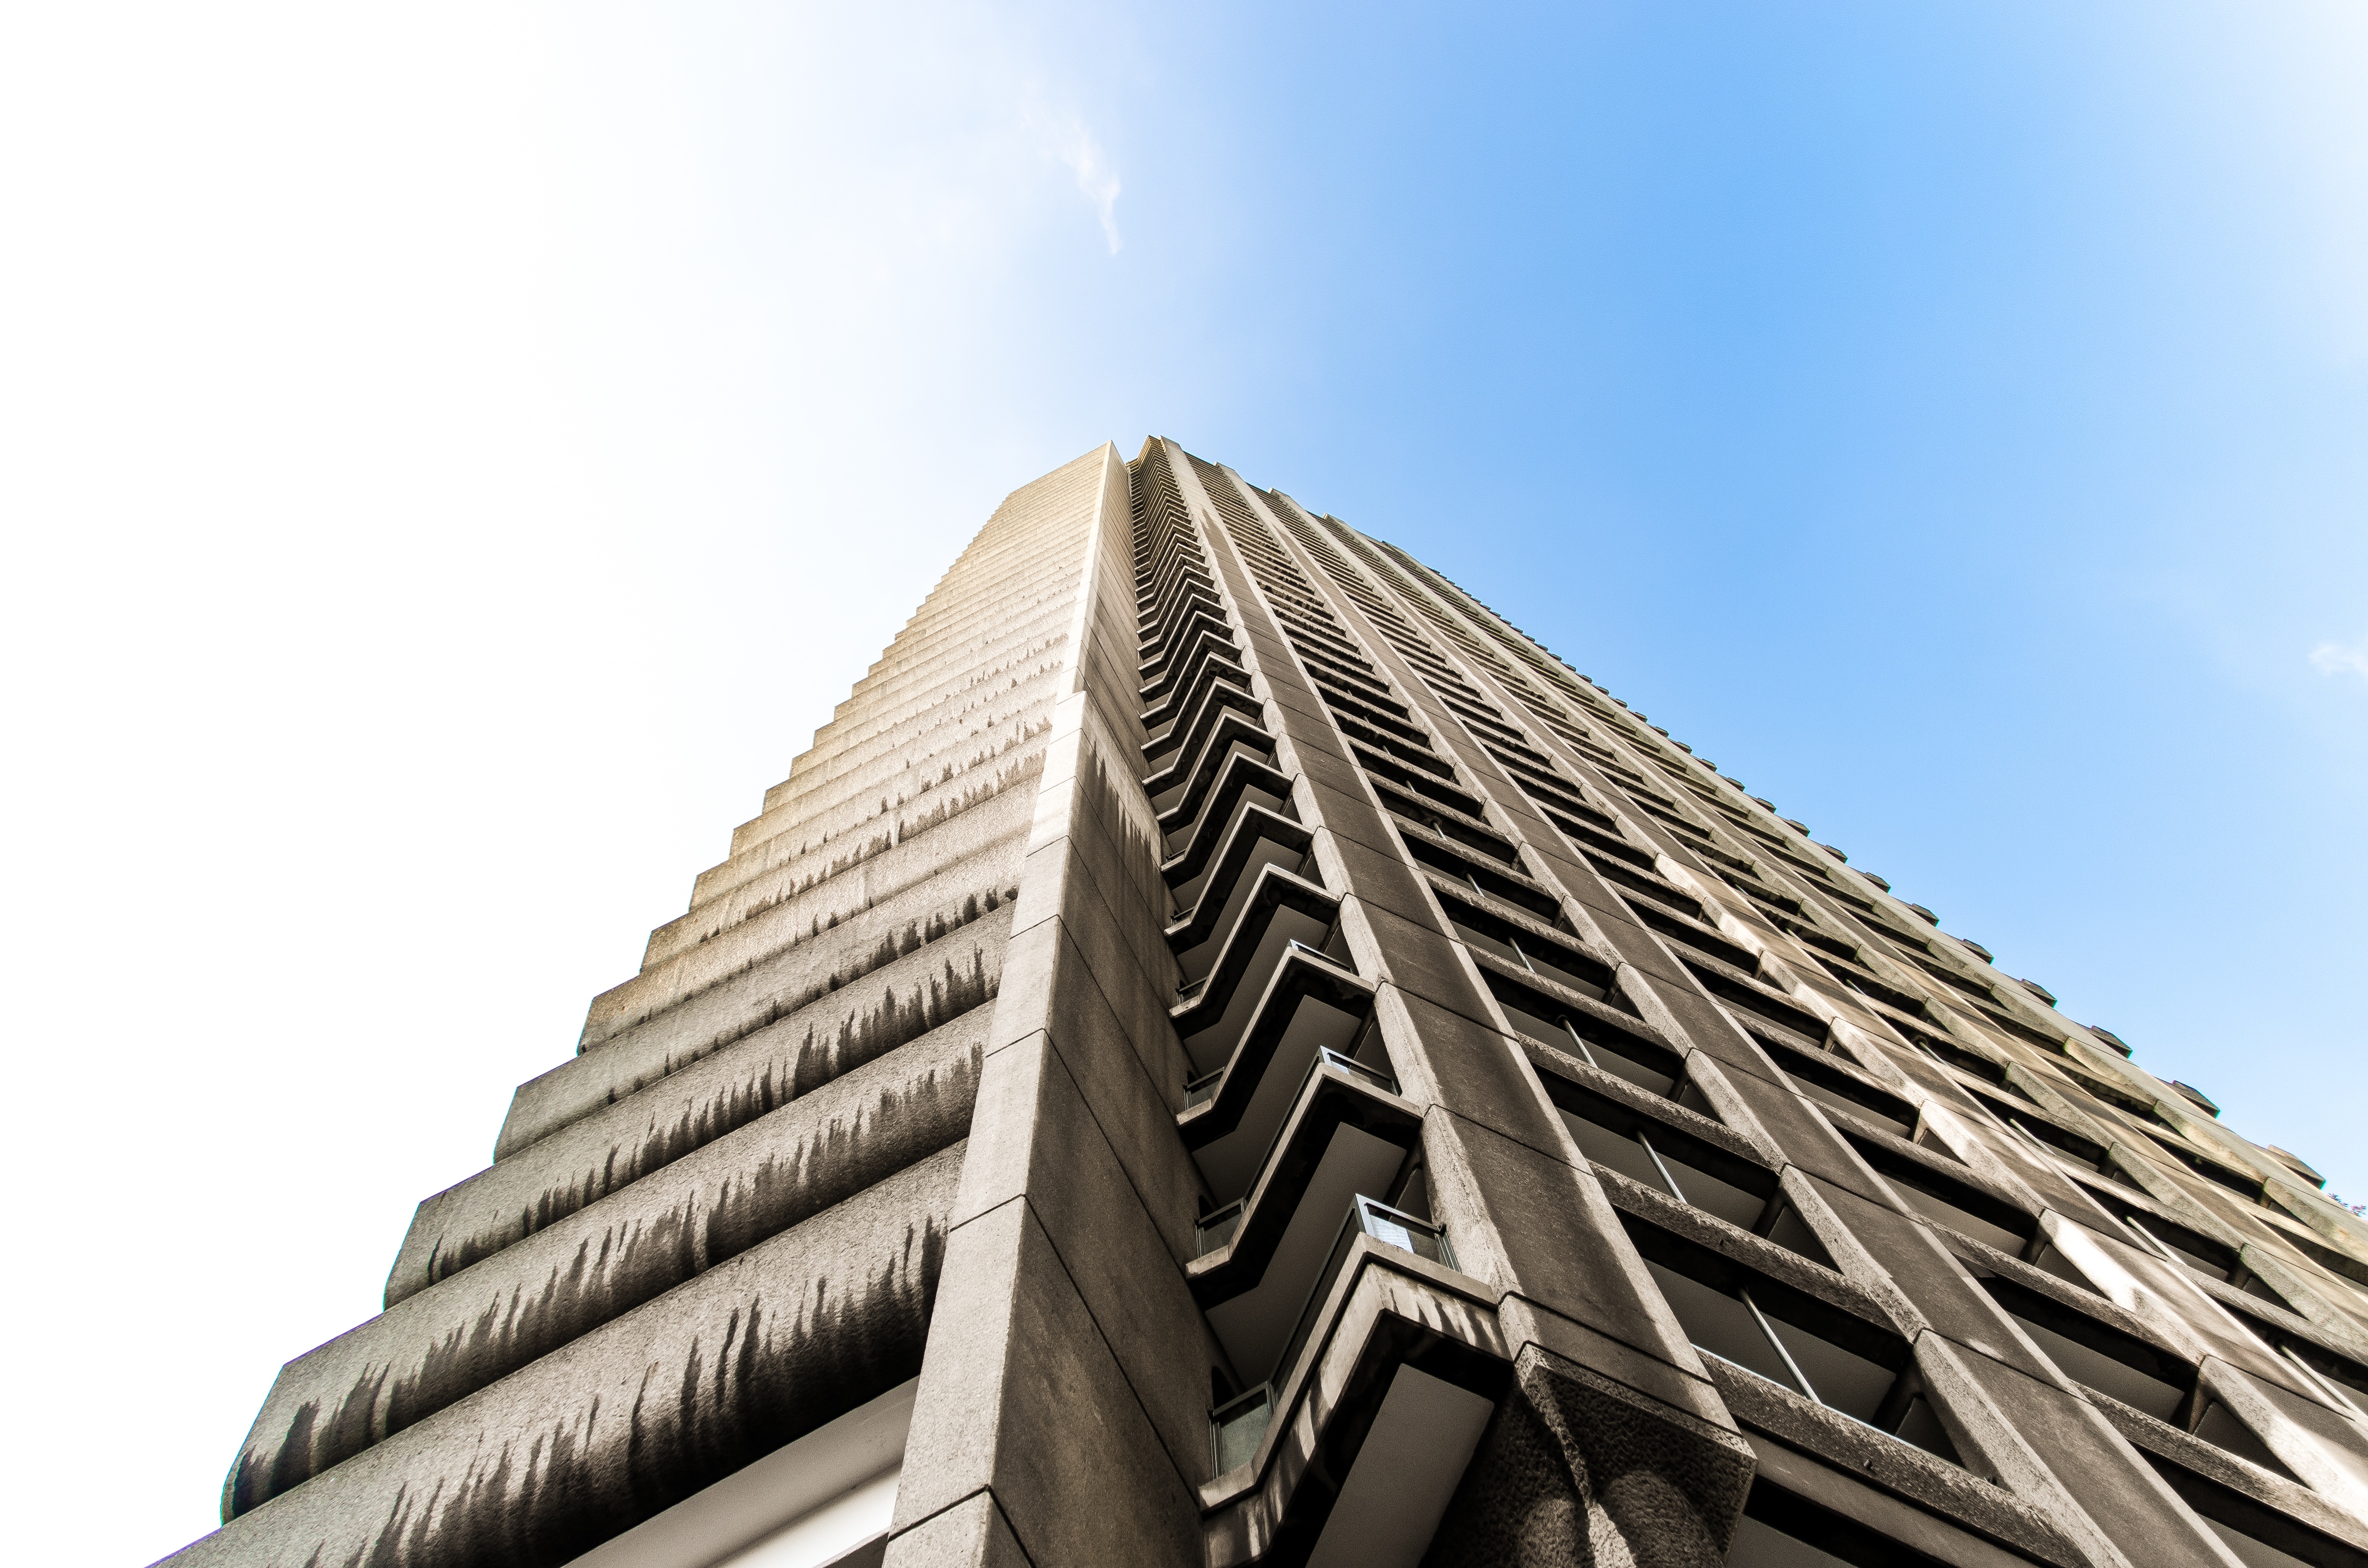
architecture, structure, roof, skyscraper, line, tower, landmark, facade, tower block, brutalist architecture